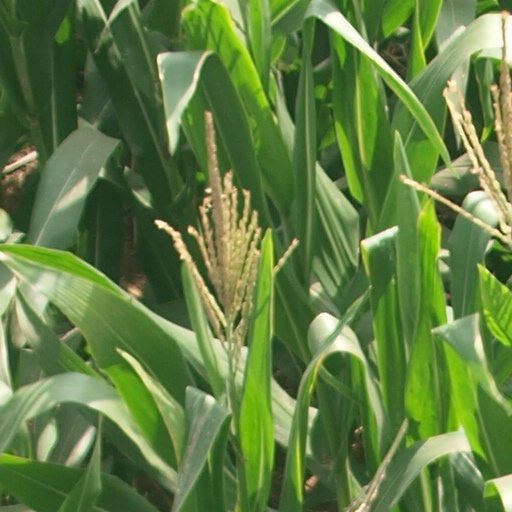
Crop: maize; corn